Hangman's Curse

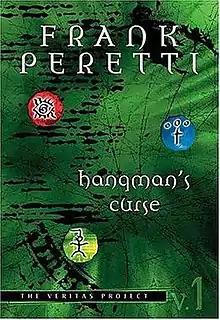
First edition

Hangman's Curse is a 2001 novel by Frank E. Peretti. It is the first book in the Veritas Project series for teenagers.